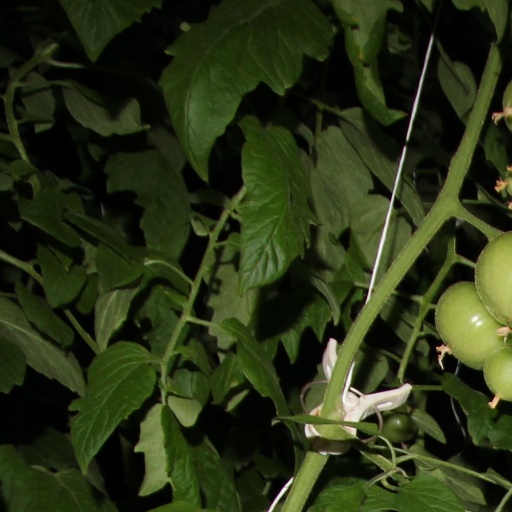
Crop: tomato